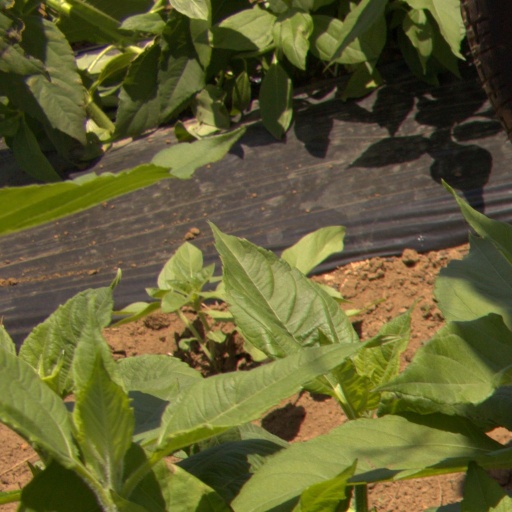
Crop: Jerusalem artichoke